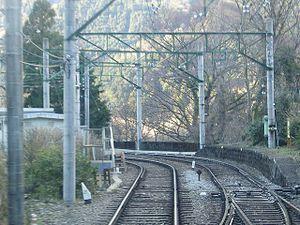
La ligne Hakone Tozan est une ligne ferroviaire de la préfecture de Kanagawa gérée par la compagnie Hakone Tozan Railway.